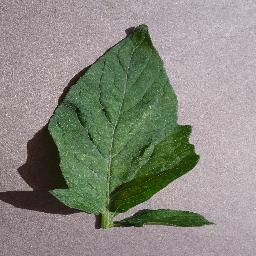
Label: Tomato___Spider_mites Two-spotted_spider_mite